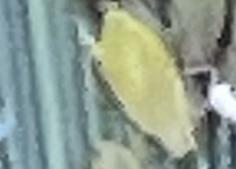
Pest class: cereal_grass_aphid